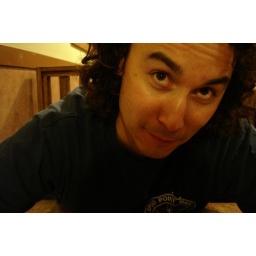
a cold and rainy day in san francisco...naturally leads to eating indoors andwaiting for the house made noodles to arrive.